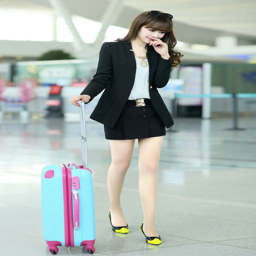
needs a longer skirt for me but love the style of the outfit